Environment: real
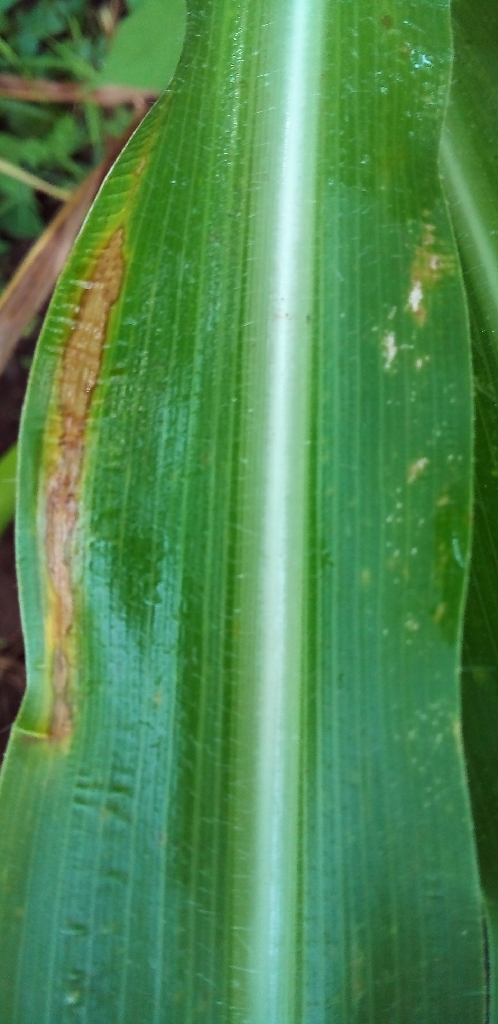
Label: northern_corn_leaf_blight